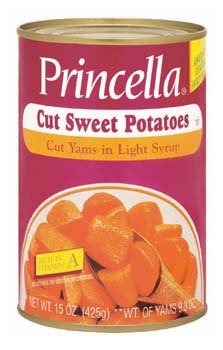
Item Name: Princella Cut Yams in Light Syrup 15 oz (Pack of 24)
Bullet Point 1: America's leading sweet potato
Bullet Point 2: Rich in vitamin a
Product Description: Princella Cut Yams in Light Syrup 15 oz (Pack of 24)
Value: 360.0
Unit: Fl Oz

Price: 3.595